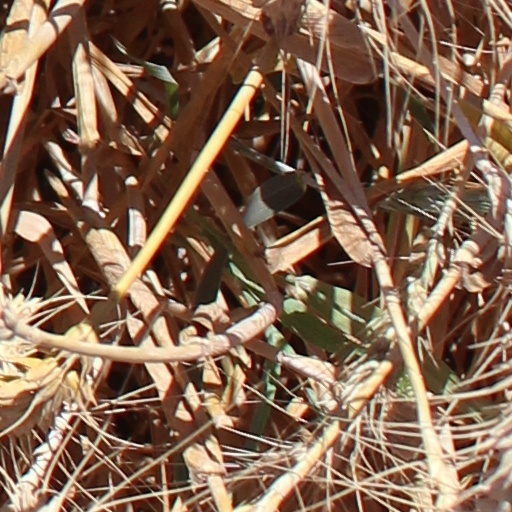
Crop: wheat